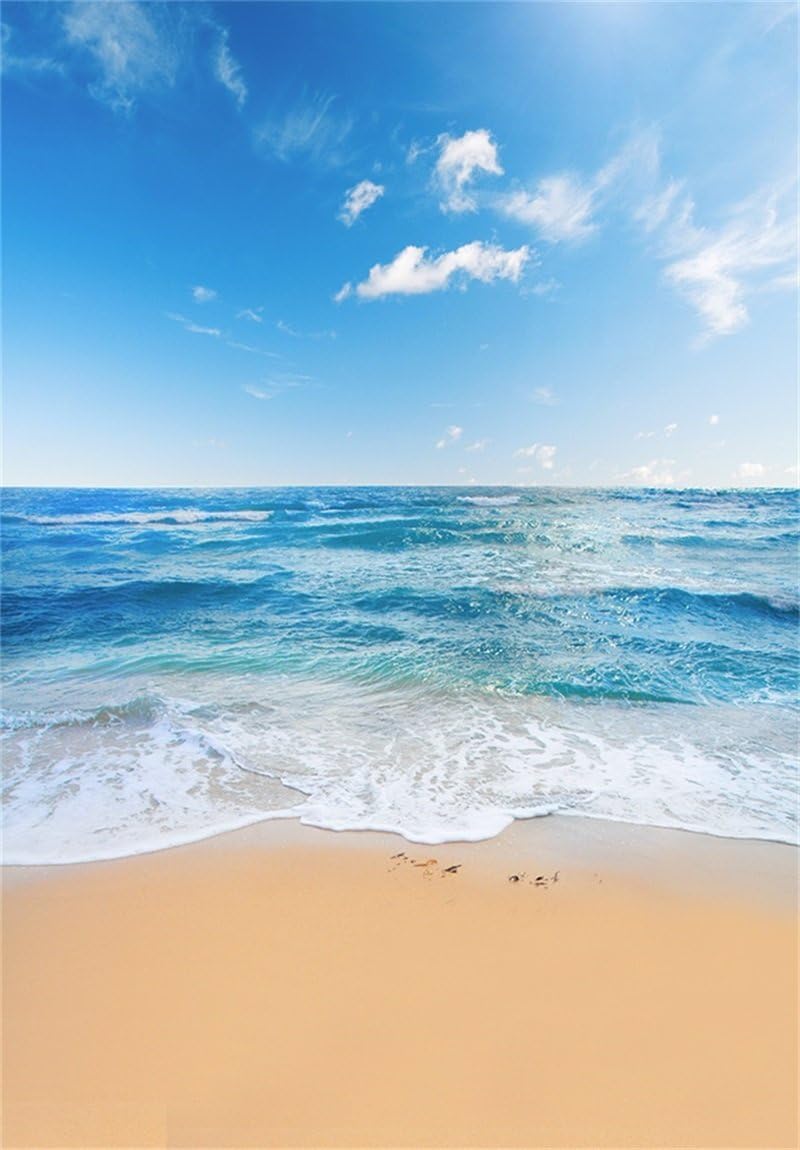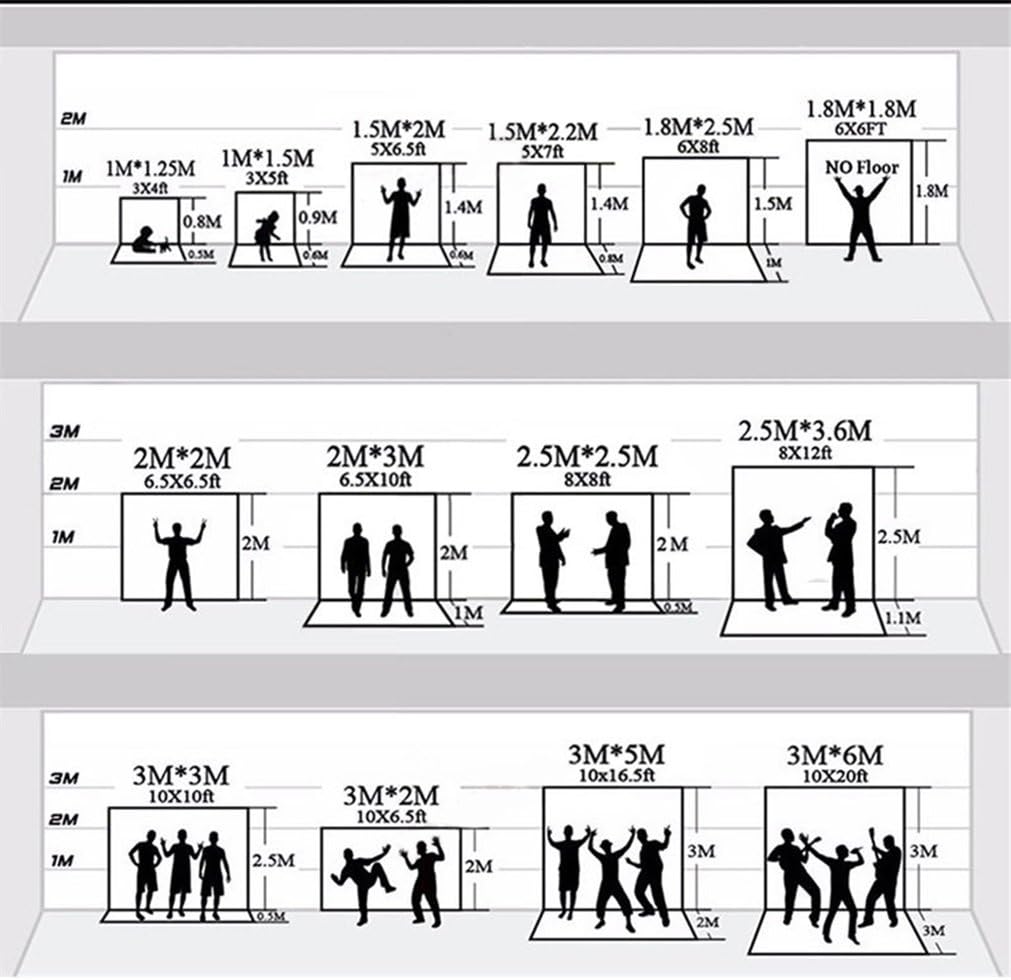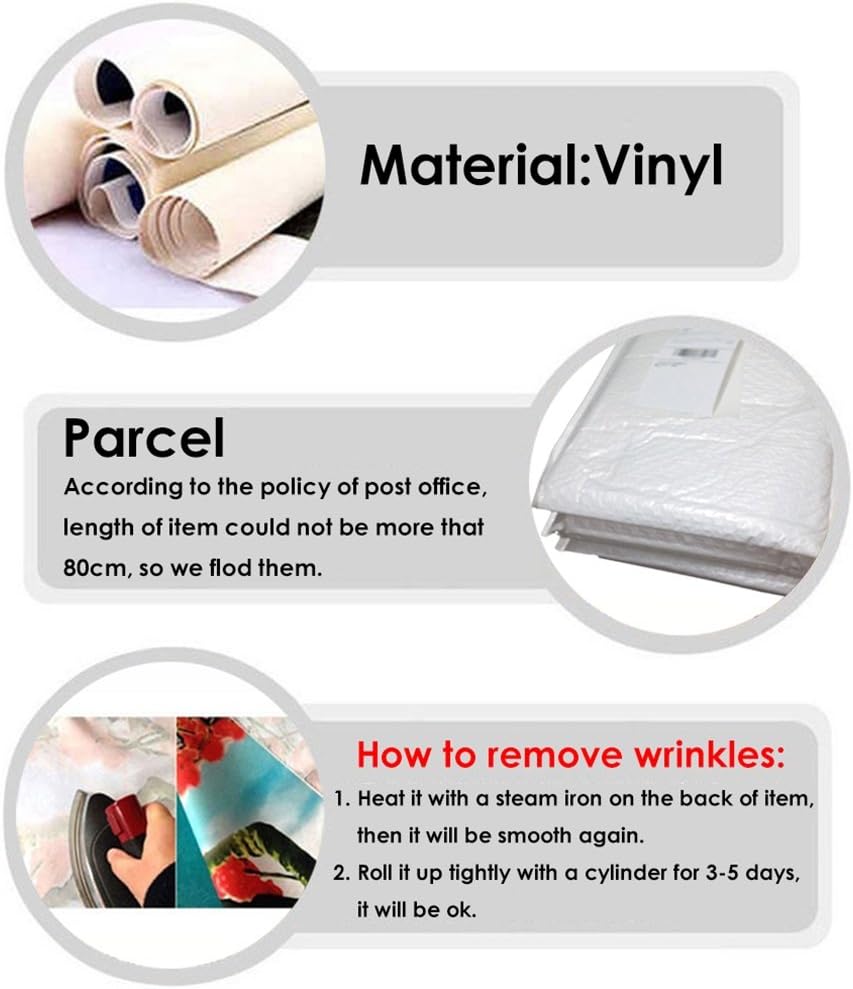
AOFOTO 5x7ft Child Photography Background Kid Photo Shoot Backdrops Holiday Seaside Beach Blue Sky Sea Wave Toddler Artistic Portrait Vacation Scene Studio Props Video Digital
Category: Camera & Photo
Usage: Any professional or private photography of Newborn, Children, Baby, Kid, Toddler, Girl, Boy, Youngsters, Adult, Lovers, Couples, Teenagers, Juvenile, Artistic Portrait, Party, Holiday, Activities, Work, Wedding, Getting Together Occasion, School Day, Clubs, Stage, Graduation, Nuptial, Festival, Celebration, Any Big Events or Decorations etc. Perfect for television, video production and digital photography. Size: 5x7ft (1.5*2.2m), the width is 1.5 meters which is 5ft, the height is 2.2 meters which is 7ft. And Customized as your request. Material: Thin Vinyl & Computer Painted (Not Washable) Colour: As picture shown, the picture is clear, realistic, stereo sense is strong Advantage: Vinyl Cloth Backdrops is the computer printed Wrinkle-Free Fleece-Like Fabric.This Lightweight Fabric will give you the intense vivid color that you have been looking for a backdrop. We Also Supply The Backgrounds With Same Picture In Other Sizes: 3x5ft, 5x5ft, 6x6ft, 6x8ft, 8x8ft, 8x10ft, 10x10ft, 10x12ft, etc. We Support Customized: 1. You can tell the size that you need by email, then we can print the right size for you.  2. If you want your favorite images and sizes, just give us your images and sizes, then we can make for you. Attention: According to rule of post office, length of item cannot be more than 0.8m. Items will be sent folded.So there may be creases. Here are ways to solve it:1) Hang it at a tidy place for a few days..2) Roll it tightly with a cylindrical object.3) Stretch it and put some heavy things at the corners for a while. 4) Iron it from the back like iron your thin clothes. Kind Remind: 1. The Backdrop Is Absorb Light (Not Reflective, It Will Be Different When Taking Pictures With Photos)2. Please Do Not Stand Too Close To The Backdrop When Taking Pictures To Have A Good Effect.
Features: With the size of 5x7ft ( 150x220cm), the backdrop is ideal for both object and portrait shooting like toddler, Kid, children, newborn, girl, boy, adult, baby shower, wedding, home, event, party, bridal shower, holiday, club ahow, stage act drop, celebration, indoor decoration, and product photography. Also perfect for television, video production and digital photography, as well as for video live backdrops or displays | Material: thin vinyl, light weight and it can be folded and portable; High resolution and quality, not easy fade (Please do not put it in the direct sunlight) | Using a series of high-tech digital design and professional computer-printed, it makes the shooting effect more real and colorful. Different lighting will have different shooting effect, you can try to adjust the lights to make your photos better. | The digital photograpghy backgrounds will be sent by folded, if you received it and found there is a slight crease above, please do not worry, please use the iron to iron the back side, crease will be easily to get out. Easy to hang up straightly or naturally | The photo backdrops are glare free and roll out flat; They are great for studio photography. We support the shooting backgrounds customized as your request, please contact us by email. We have always been doing our best to provide you the best service and reliable products. And your suggestion will make us do better, let you more satisfied